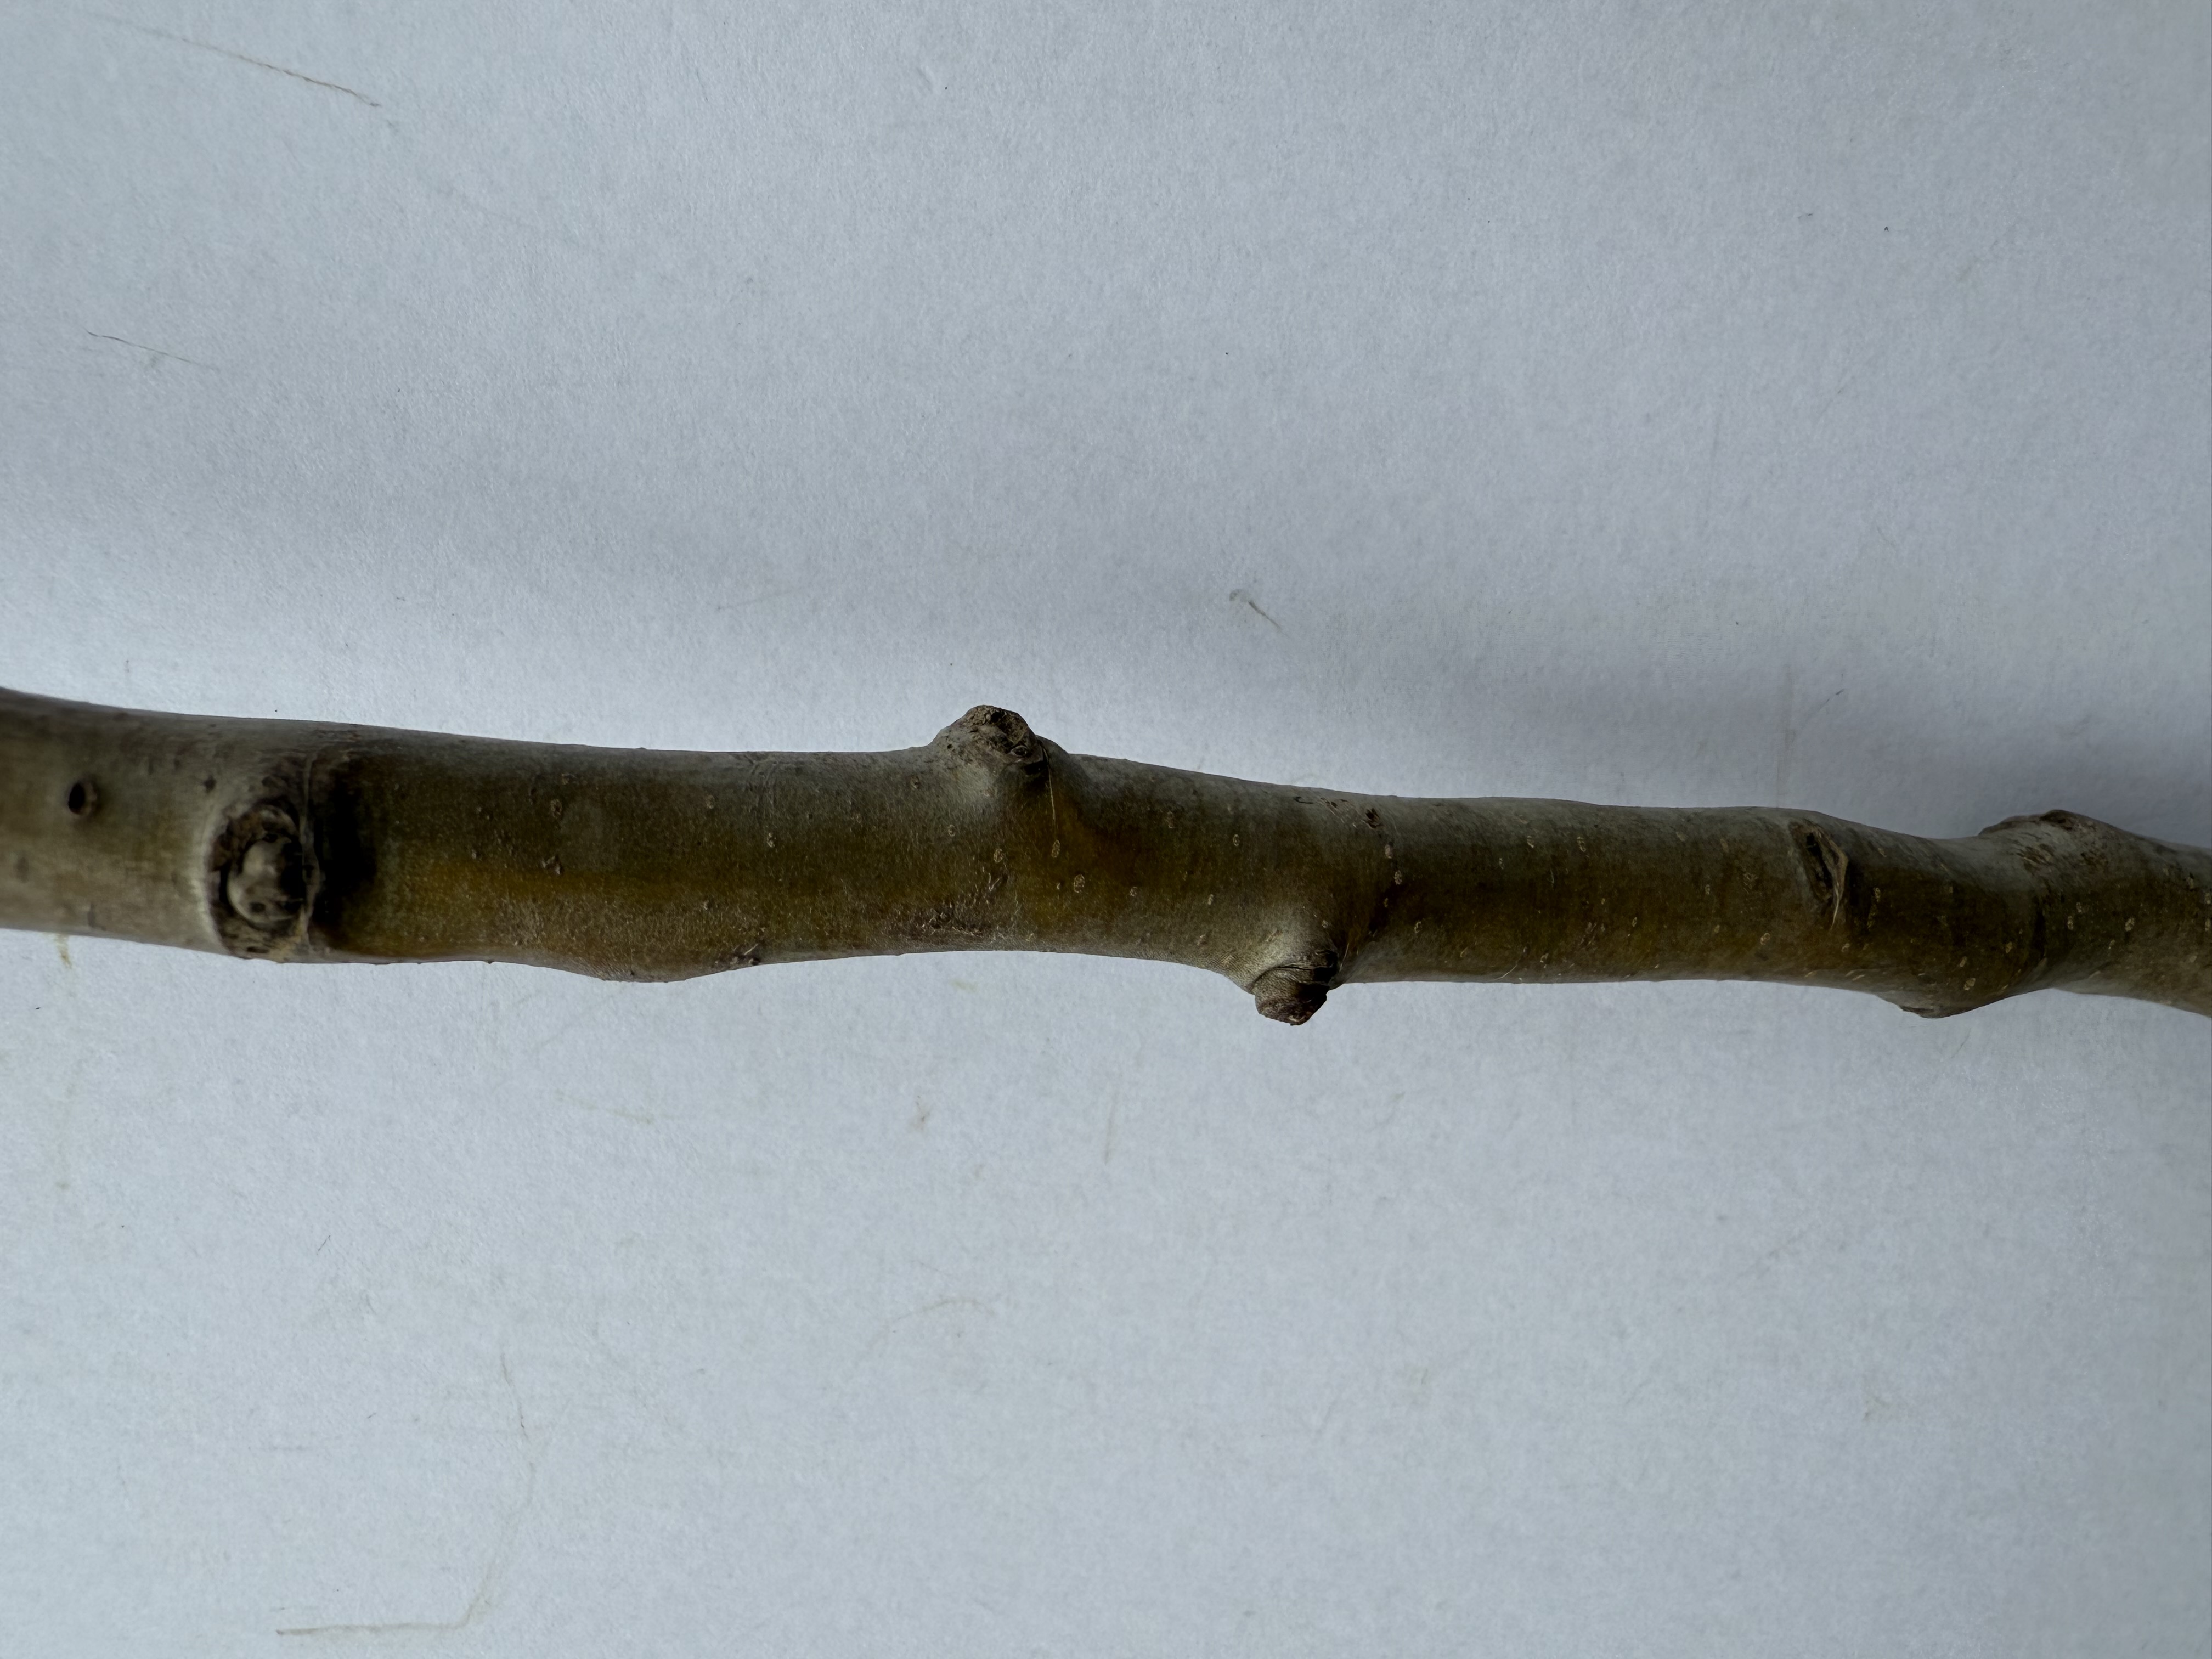
Variety: Akca Pear